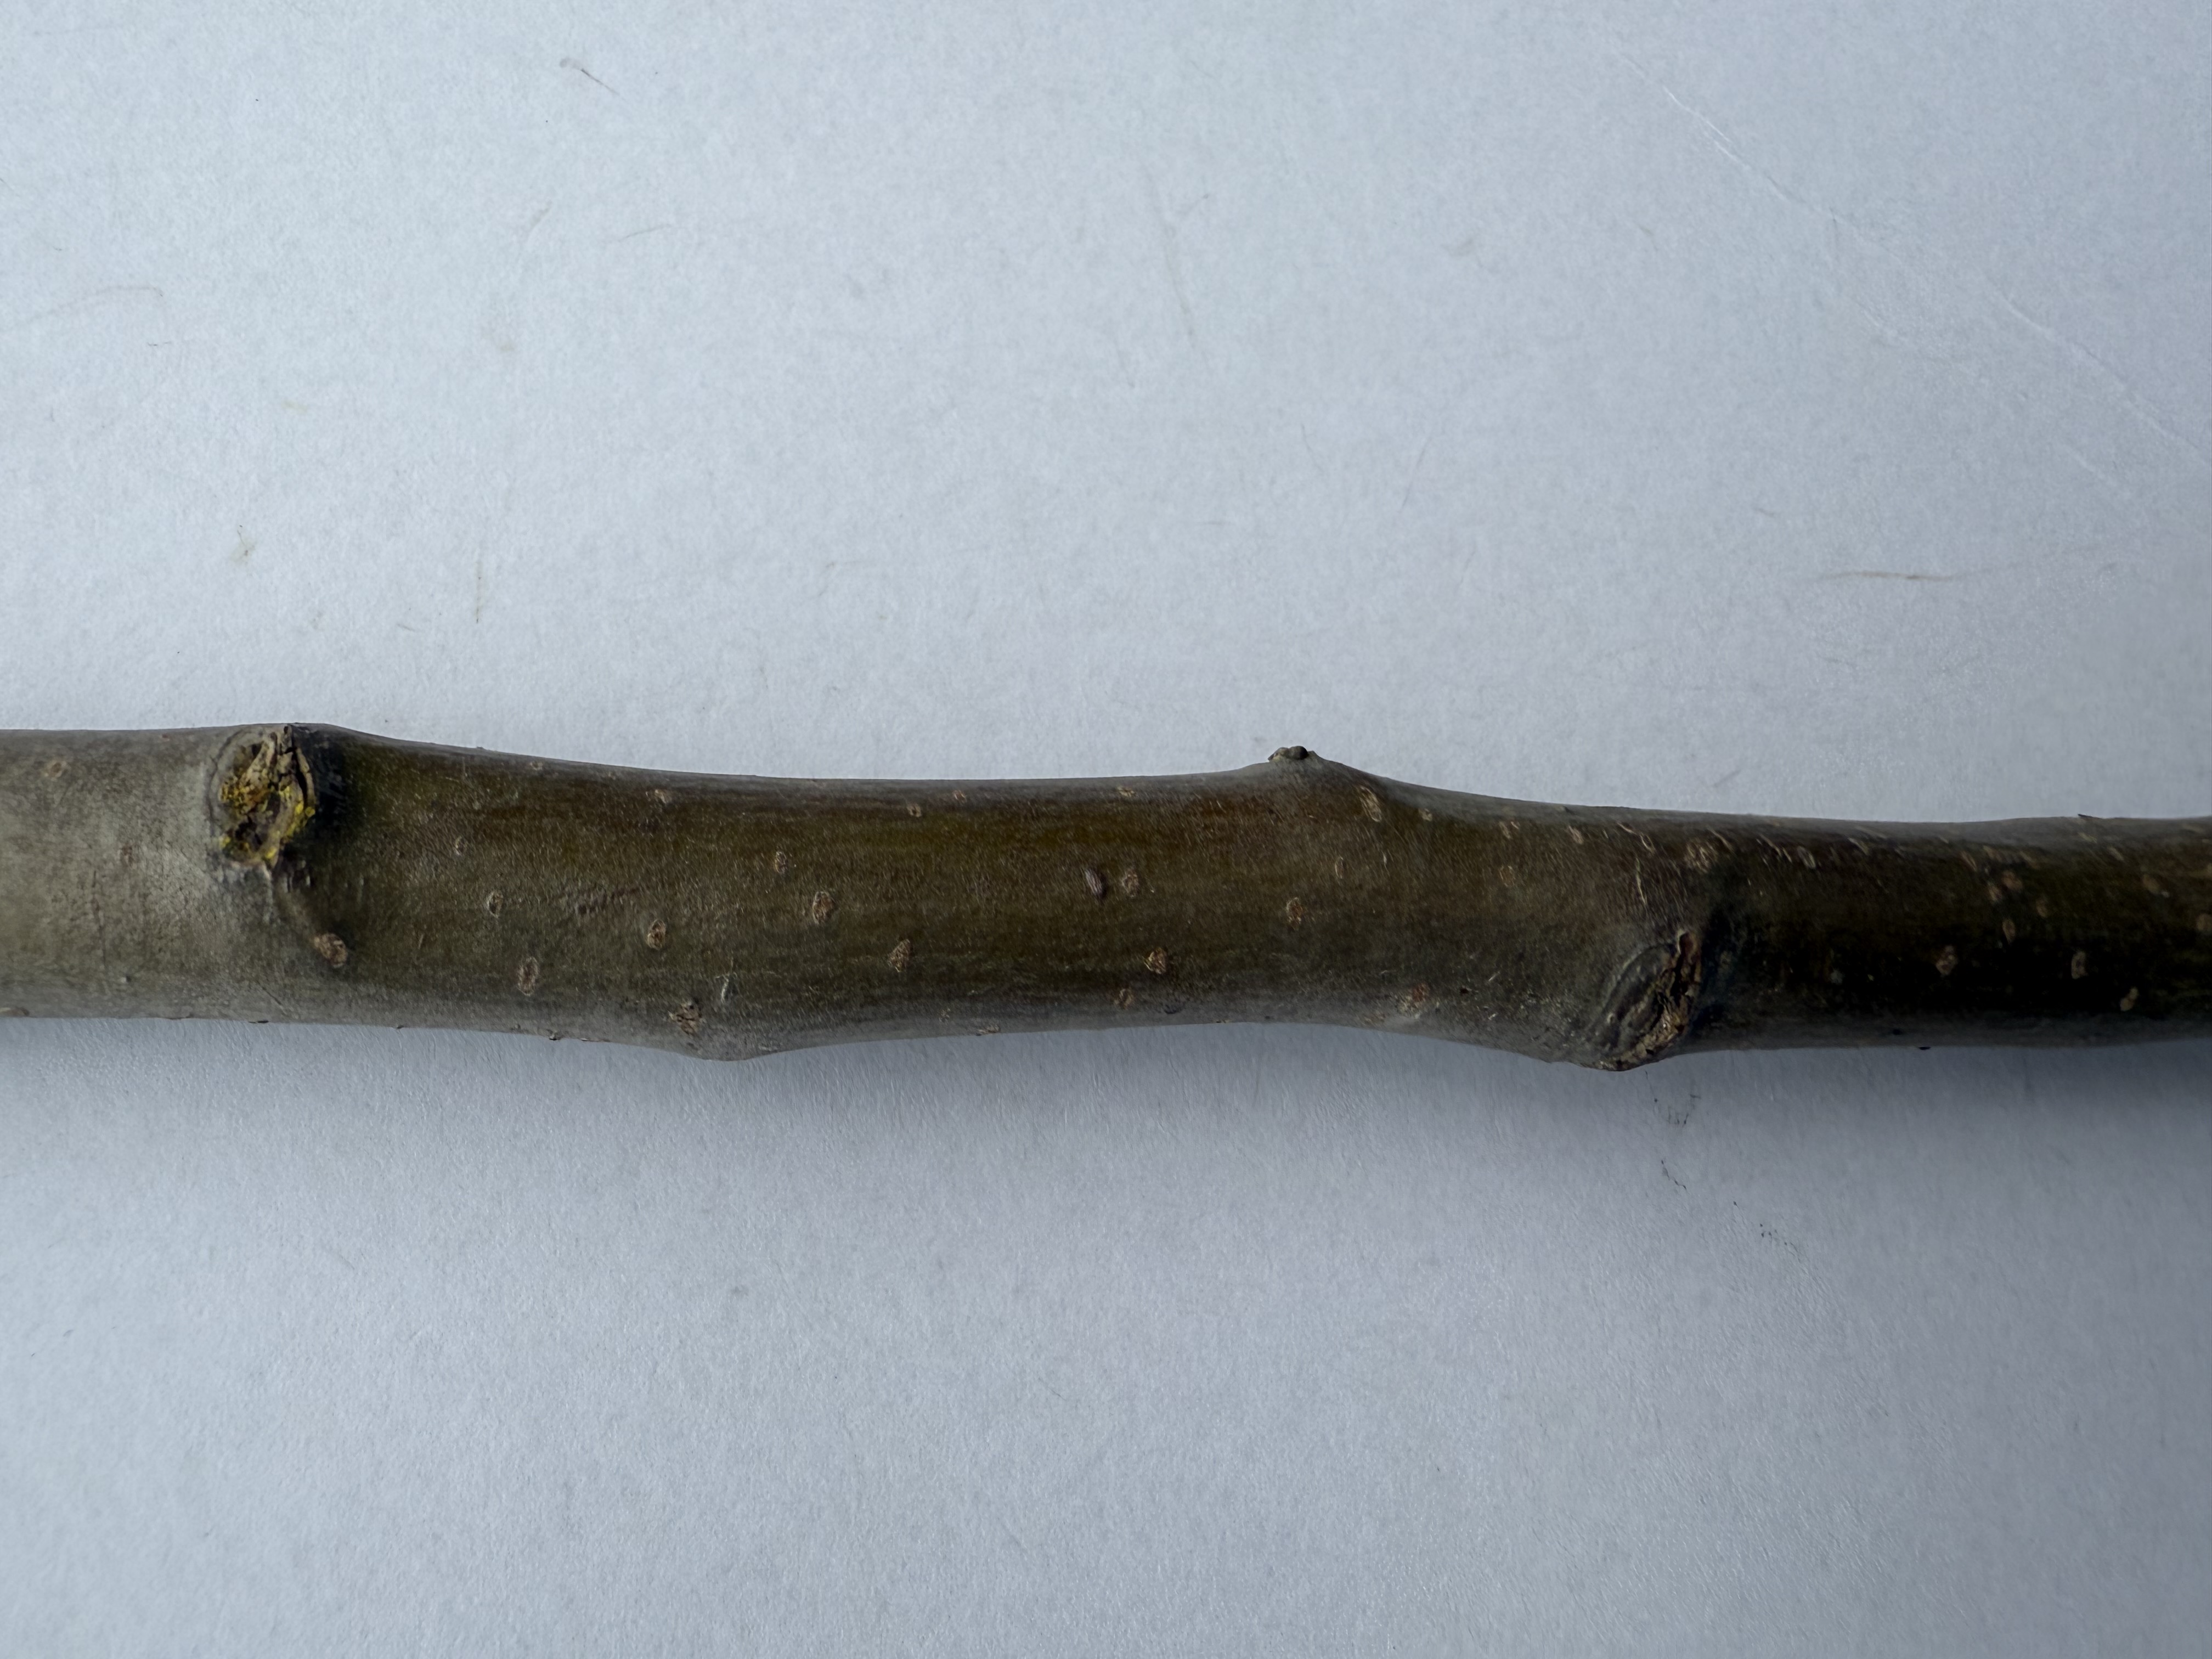
Variety: Egrisap Pear